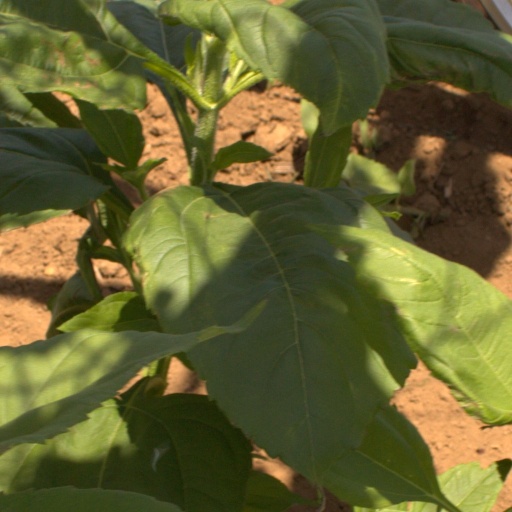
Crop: Jerusalem artichoke